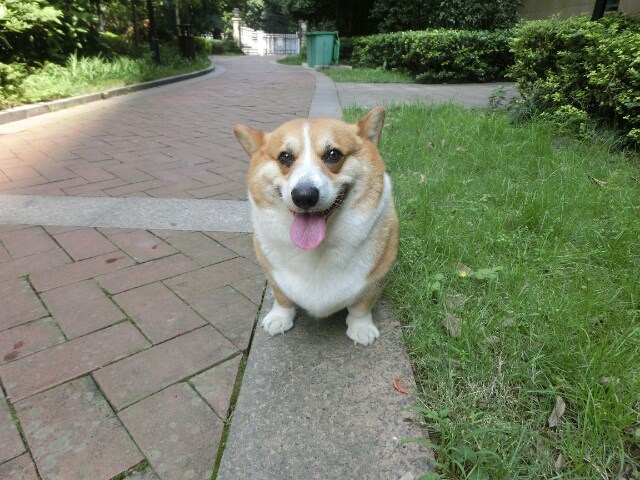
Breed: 2909-n000116-Cardigan